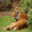
Label: tiger